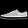
Label: Sneaker